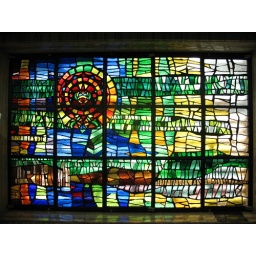
This was a stain glass window in Sakae Station, I think